Romantic poetry

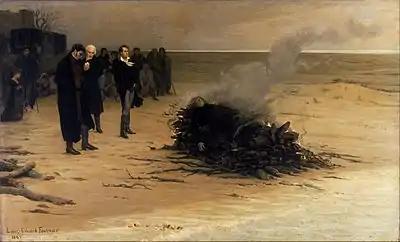
"The Funeral of Shelley" by Louis Edouard Fournier (1889); the group members, from left to right, are Trelawny, Hunt and Byron

Romantic poetry is the poetry of the Romantic era, an artistic, literary, musical and intellectual movement that originated in Europe towards the end of the 18th century. It involved a reaction against prevailing Neoclassical ideas of the 18th century, and lasted approximately from 1800 to 1850. Romantic poets rebelled against the style of poetry from the eighteenth century which was based around epics, odes, satires, elegies, epistles and songs.